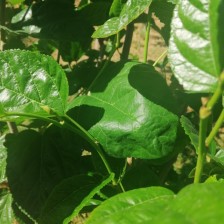
Variety: BlackAustralia